Eugenio Cruz Vargas

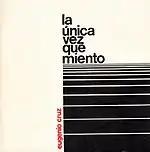
Poems 1978, Eugenio Cruz Vargas

His latest book, "From the Earthly to the Spatial" was presented on April 8, 2011 at the Cultural Institute of Providencia. The 250 pages book shows their experiences, feelings, loves, fears and emotions. According to the writer Maria Carolina Geel, in his text, Cruz Vargas keeps his flat and surreal poetic style, characterized by simple language instrumentalized to sublime love, life and nature. The poet Emilio Antilef, who prefaced, Cruz Vargas defined as "a child who does not renounce dreaming, the same as living with the adult life struggling to pieces and holds them with claws that poetry is capable of to find the magnitude of resources".